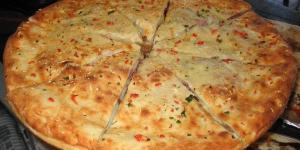
pizza rellena de queso